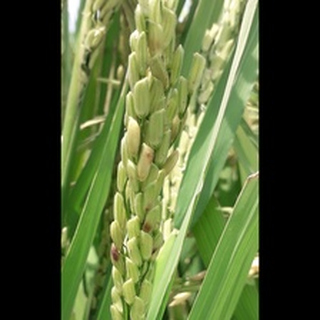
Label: diseased_rice